First Opium War

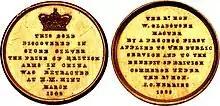
British gold medal, dually dated 1829 and March 1842, London mint. Extracted out of the Chinese silver indemnity payments of the Treaty of Nanking

October saw the British solidify their control over the central Chinese coast. Zhoushan had been exchanged for Hong Kong on the authority of Qishan in January 1841, after which the island had been re-garrisoned by the Qing. Fearing that the Chinese would improve the island's defences, the British began a military invasion. The British attacked the Qing on 1 October. The battle of the Second Capture of Chusan ensued. The British forces killed 1500 Qing soldiers and captured Zhoushan. The victory reestablished British control over Dinghai's important harbour.